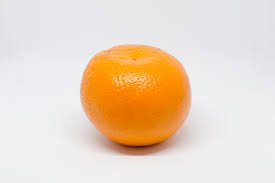
Label: Orange